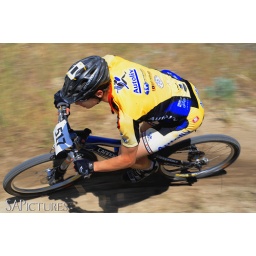
The Stan Crane Memorial mountain bike race in Draper, Utah, on Memorial Day, 2009.